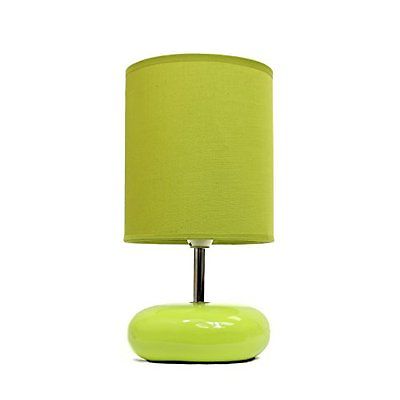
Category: lamp